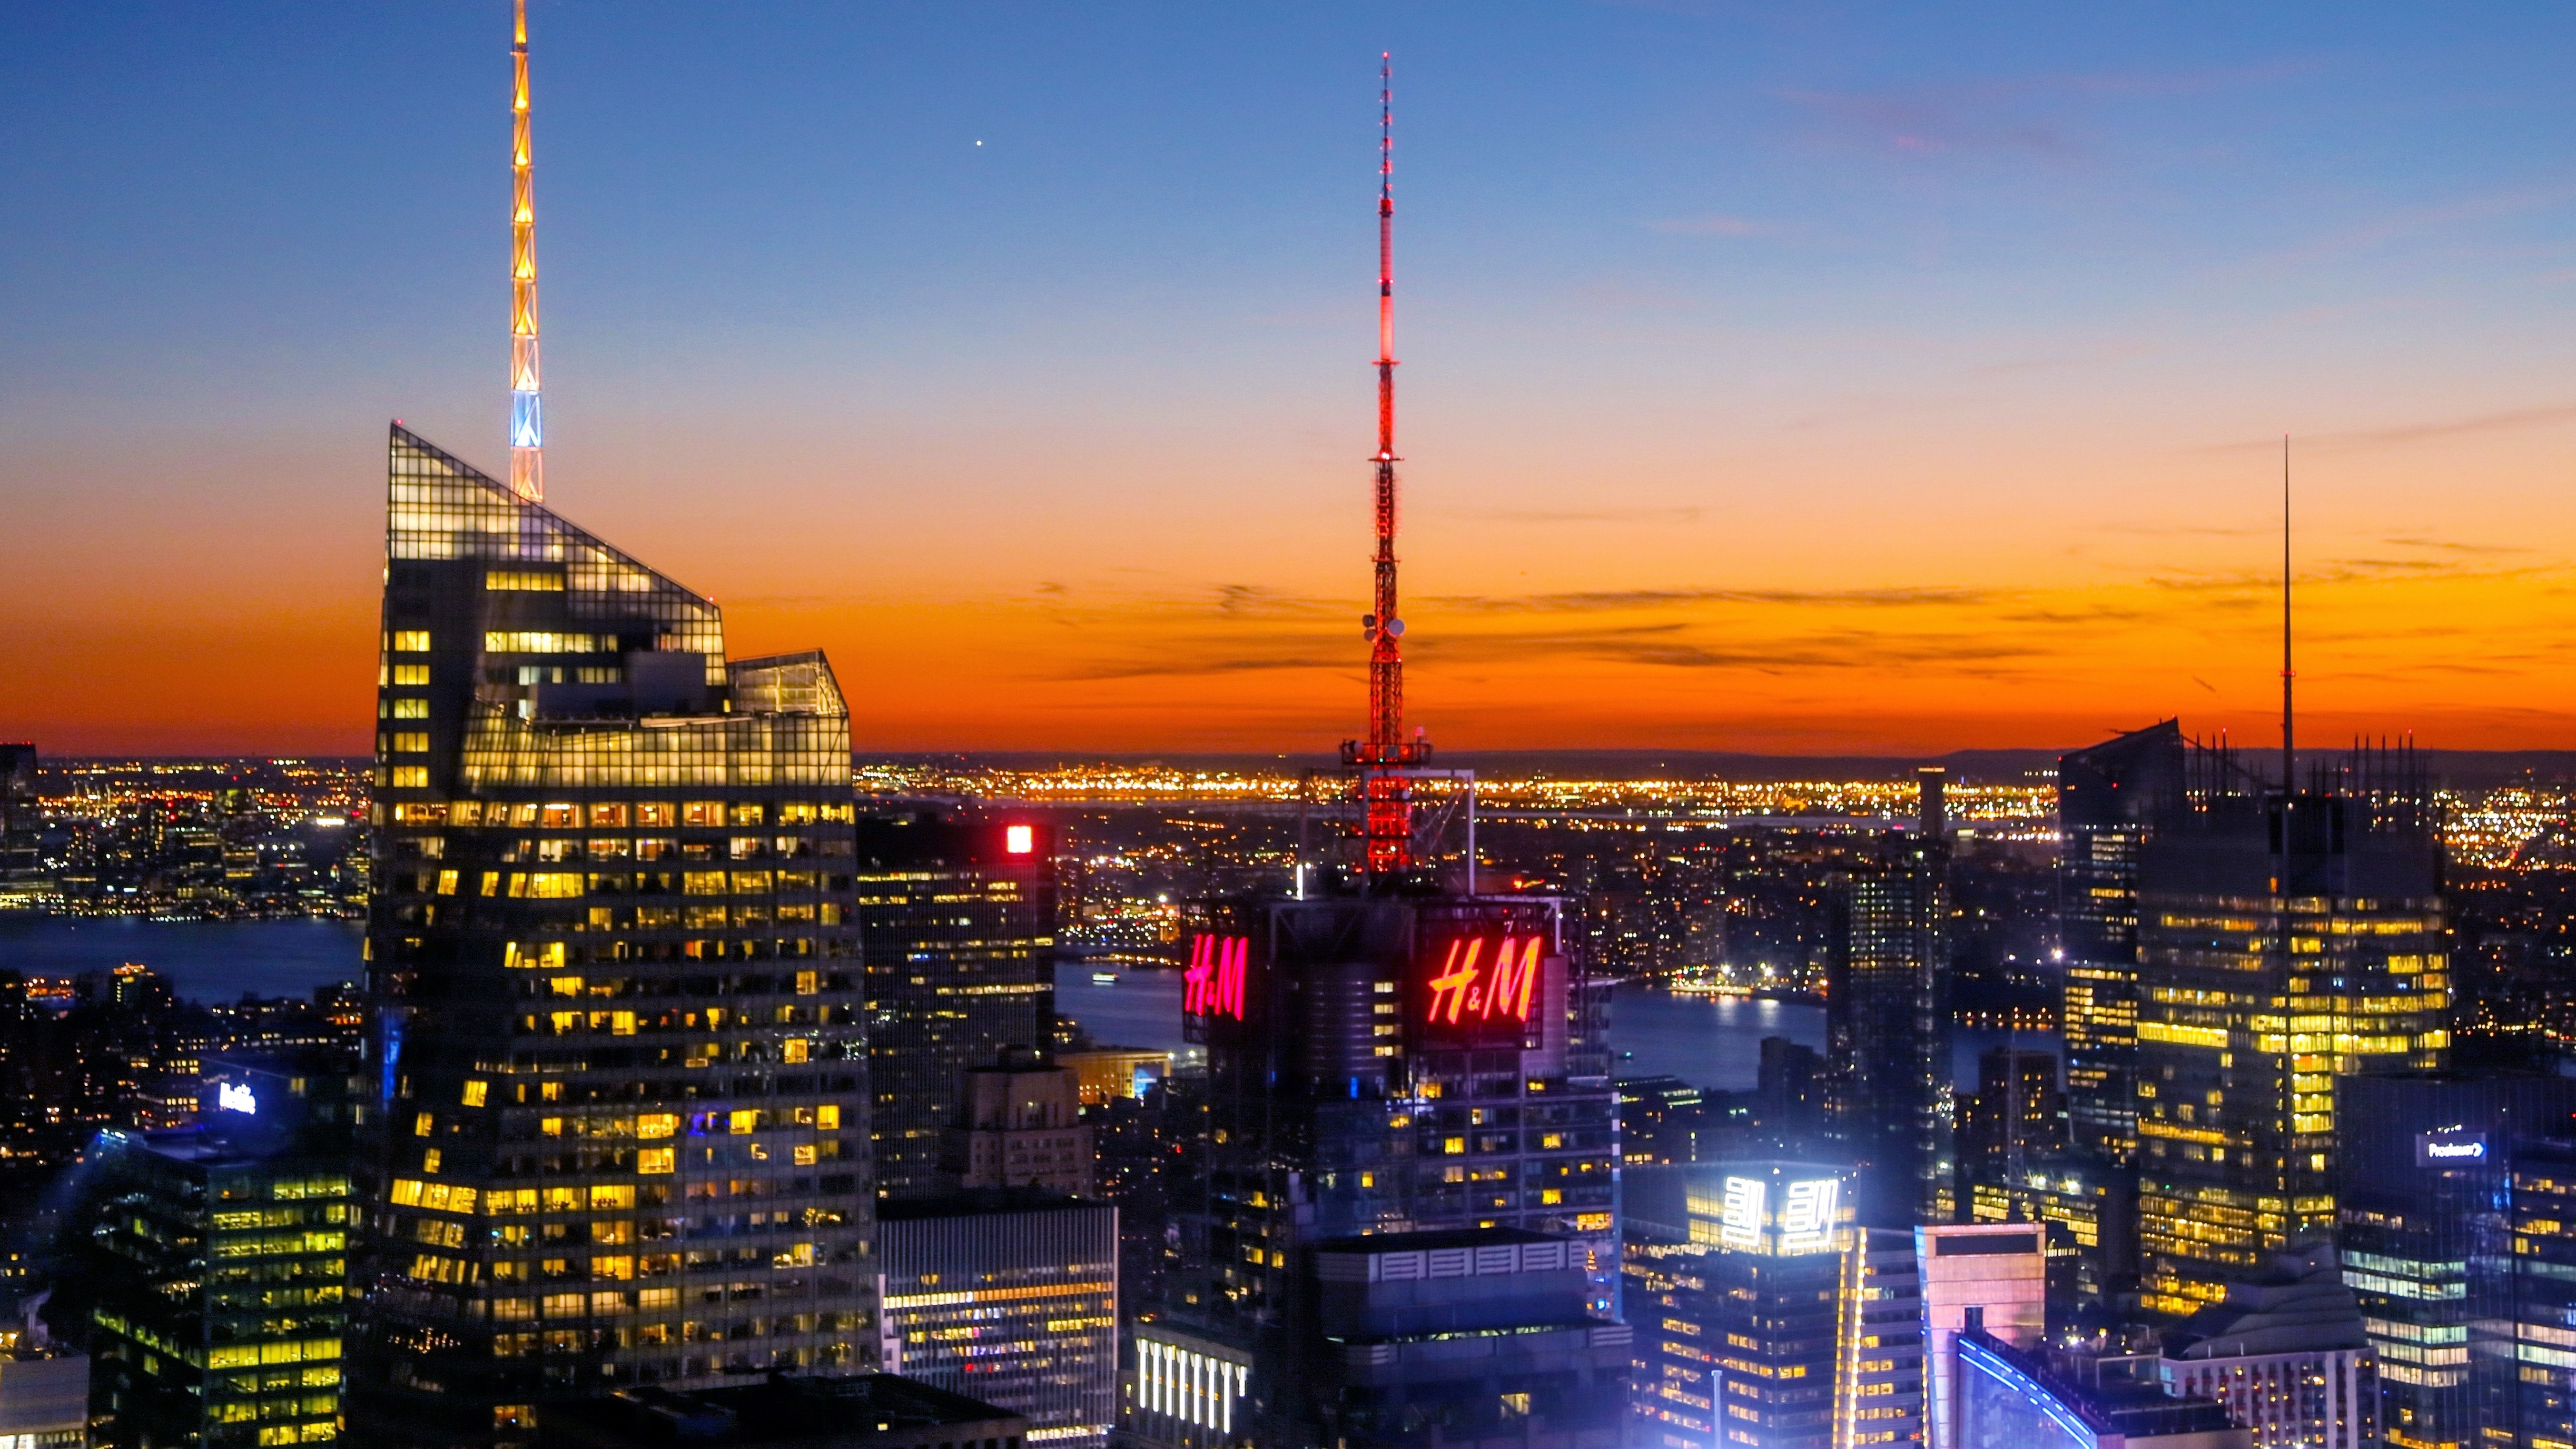
horizon, sky, sunset, skyline, night, city, skyscraper, new york, manhattan, cityscape, downtown, dusk, evening, twilight, america, landmark, tower block, height, united states, skyscrapers, backlight, metropolis, megalopolis, orange sky, urban area, human settlement, metropolitan area, vystoki